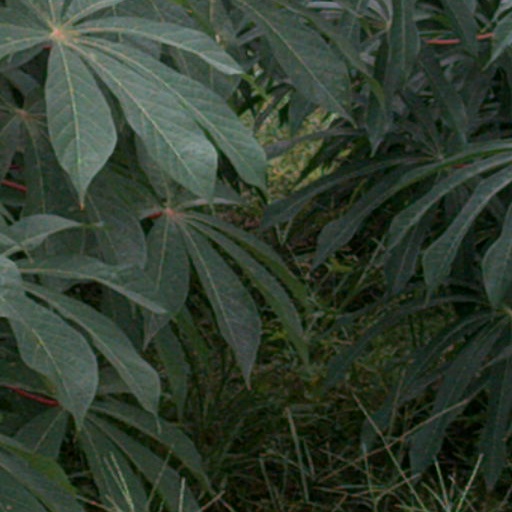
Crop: cassava